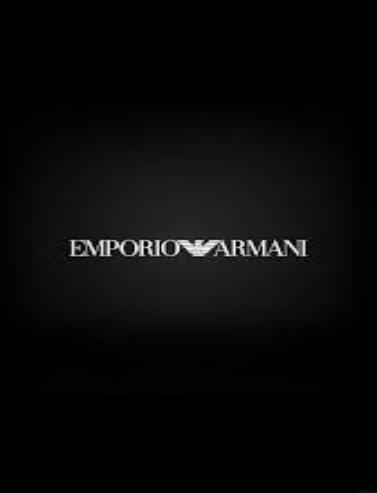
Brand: Armani
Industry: Clothes